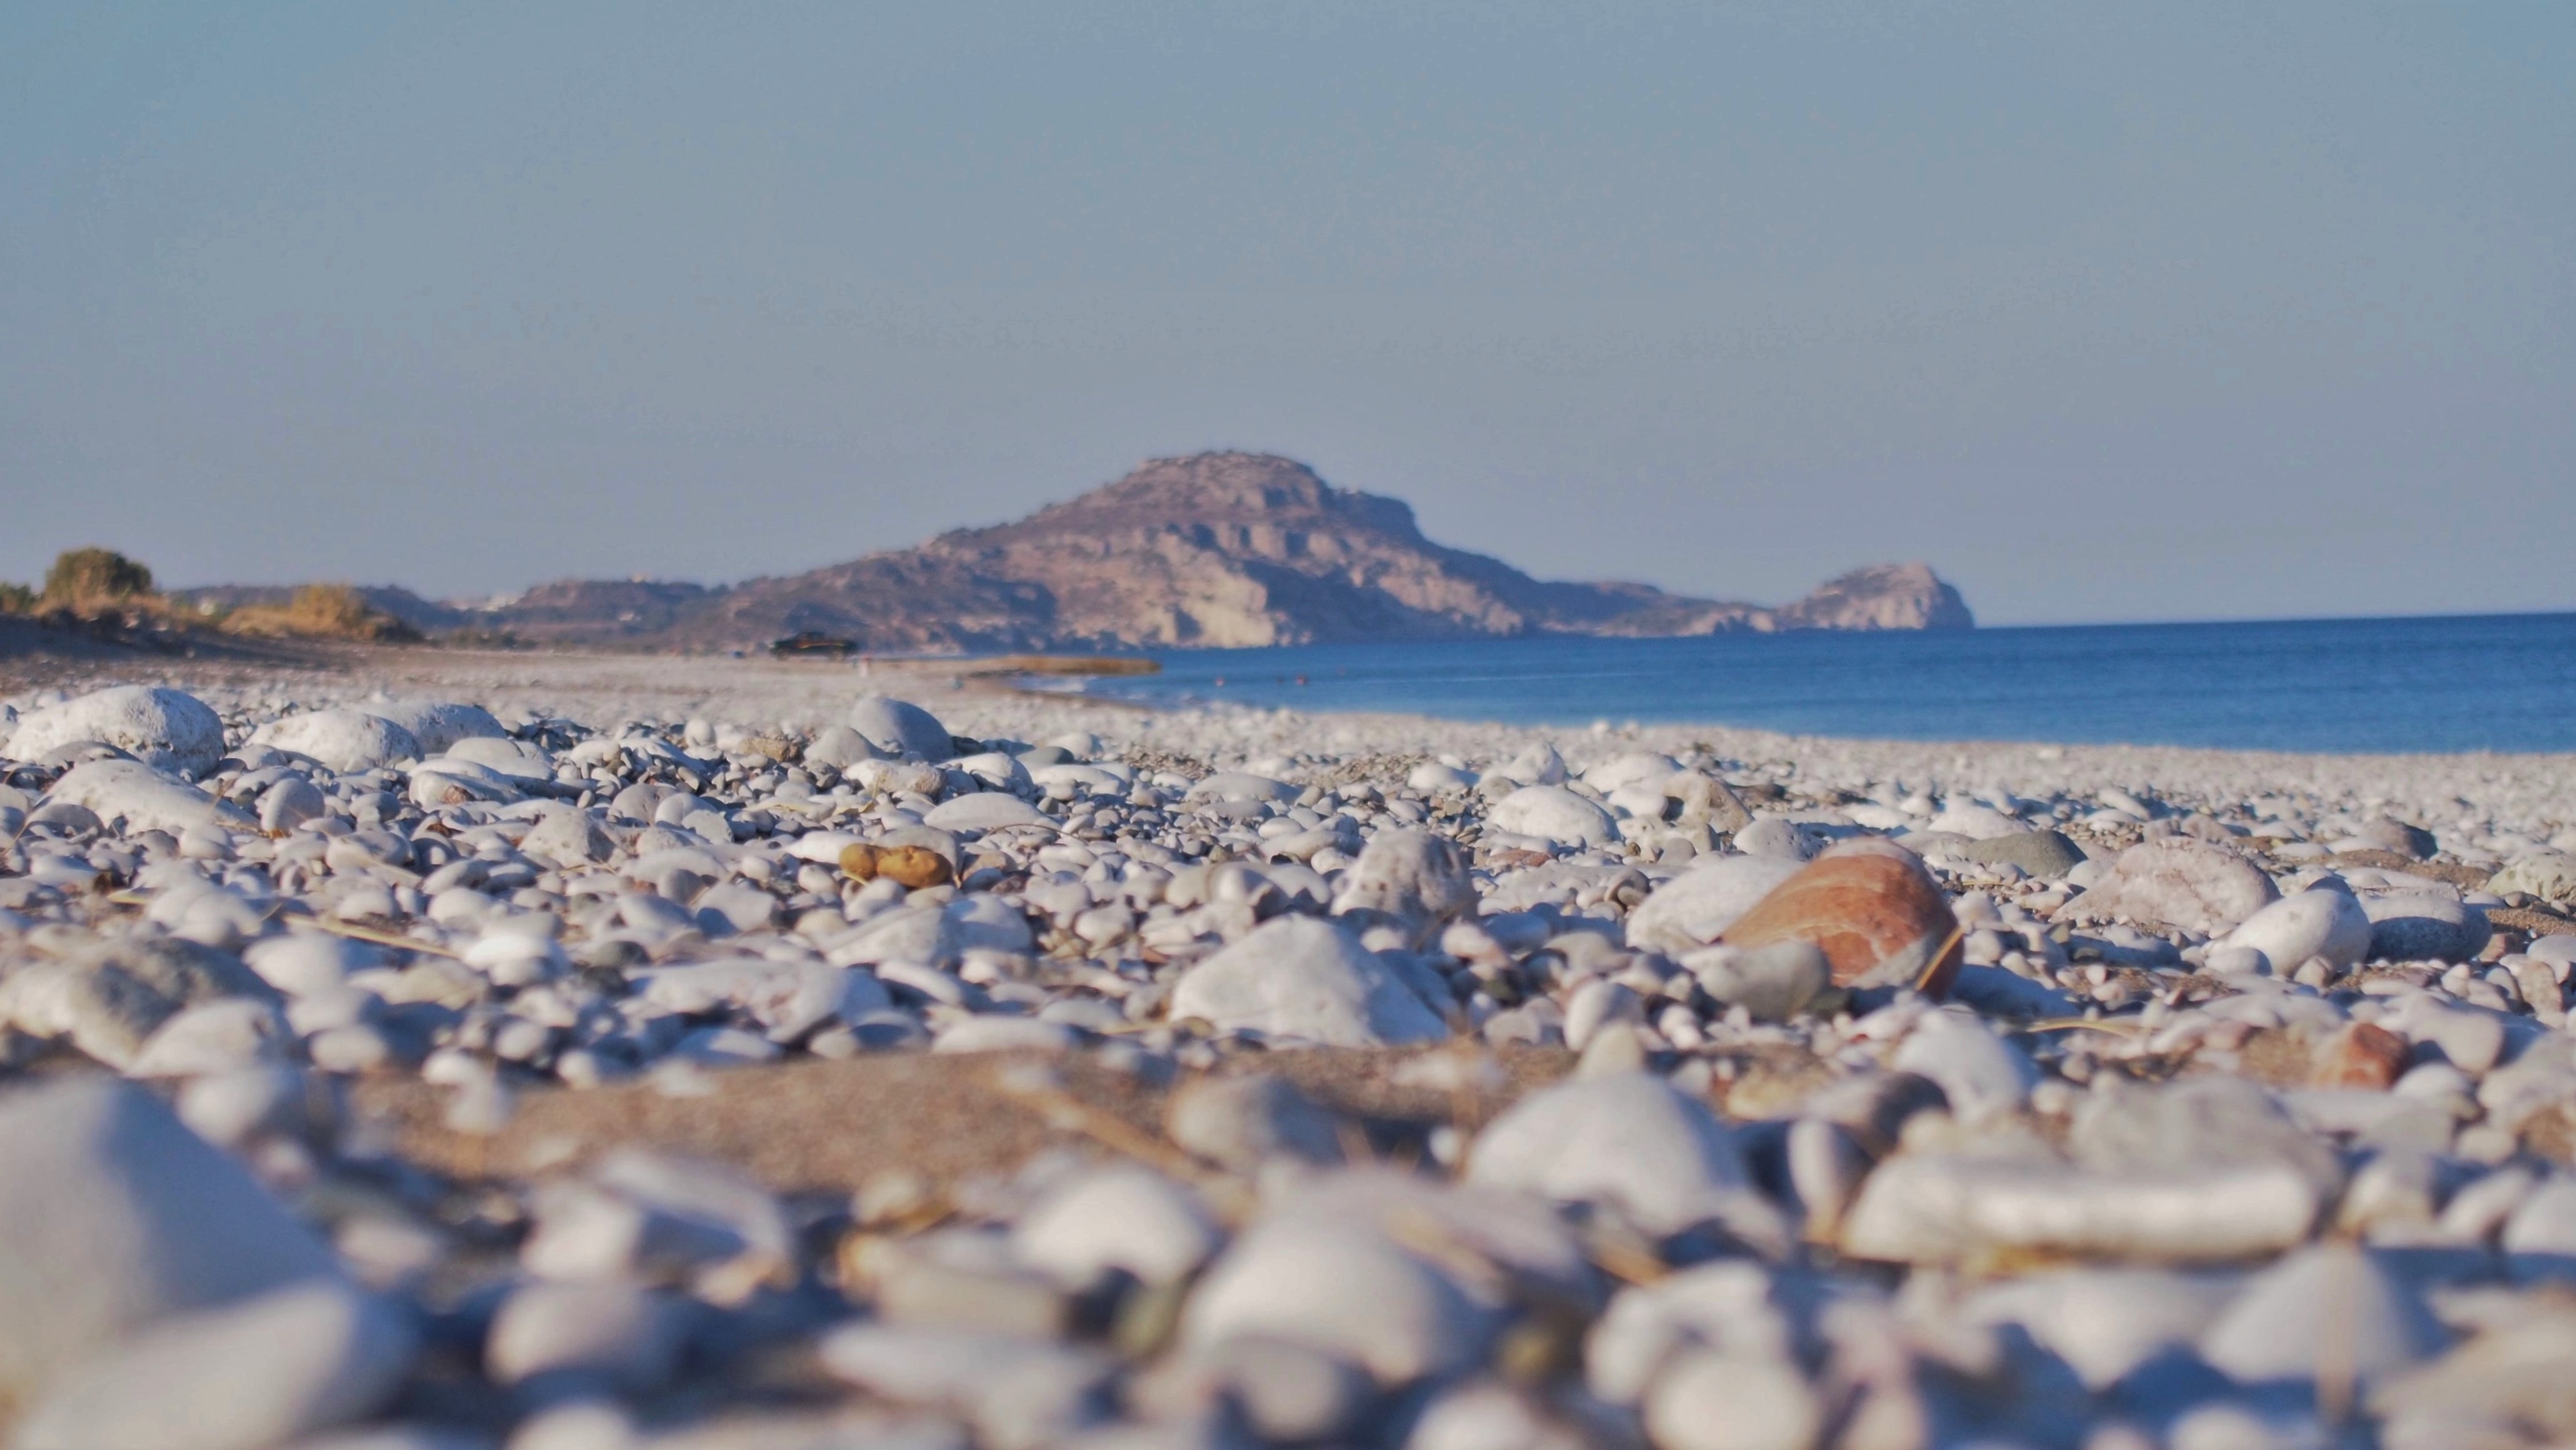
beach, landscape, sea, coast, water, nature, sand, snow, winter, morning, shore, flower, view, frost, stone, summer, ice, cove, weather, island, blue, arctic, season, rocks, holidays, greece, you, the sun, tundra, freezing, the stones, the coast, rhodes, arctic ocean, greek language, rocks stones